Ford Mustang (sixth generation)

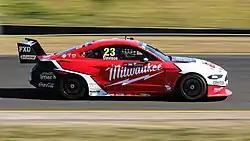
The Mustang was used by Ford teams in the Supercars Championship until 2023.

Ford produced a model with a "EcoBoost" engine. A turbocharged, intercooled, and straight-four engine, it produces at 5,500 rpm and at 2,500 rpm, with an acceleration from zero to in 5.6 seconds and a top speed of . It uses the same transmissions as the 3.7-liter V6, but the manual version is heavier than the V6, while the automatic is lighter. As per the standards of the EPA, the 2.3-liter Mustang has a fuel economy rating of in the city and on the highway.